Donation of Pepin

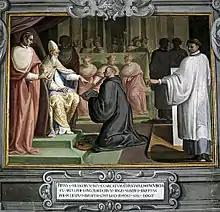
Fresco by a painter from the school of Giovan Battista Ricci, depicting the abbot St. Fulrad giving Pepin's written guarantee to Pope Stephen II.

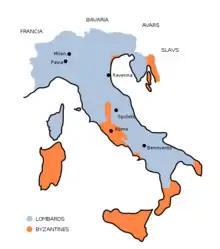
Map of Lombard territories in 756 before the donation

The Donation of Pepin, or Donation of Pippin, was the transfer of Frankish territory in central Italy to Pope Stephen II made by Pepin the Short, King of the Franks, in 756. The Donation took place amid the Byzantine Empire's decline in Italy and marked both "an important moment in the papal–Carolingian alliance" and an "important step" in the formation of the Papal States. With the fall of the imperial capital in Italy, Ravenna, to Aistulf, King of the Lombards, "any semblance of imperial protection for Rome" had evaporated and the pope, who had technically been a Byzantine subject to this point, turned to Pepin for assistance. Pepin invaded Italy and, in 756, he "defeated Aistulf and imposed a peace on him."